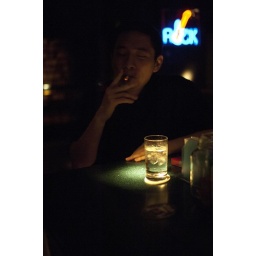
Late evening in a rock bar